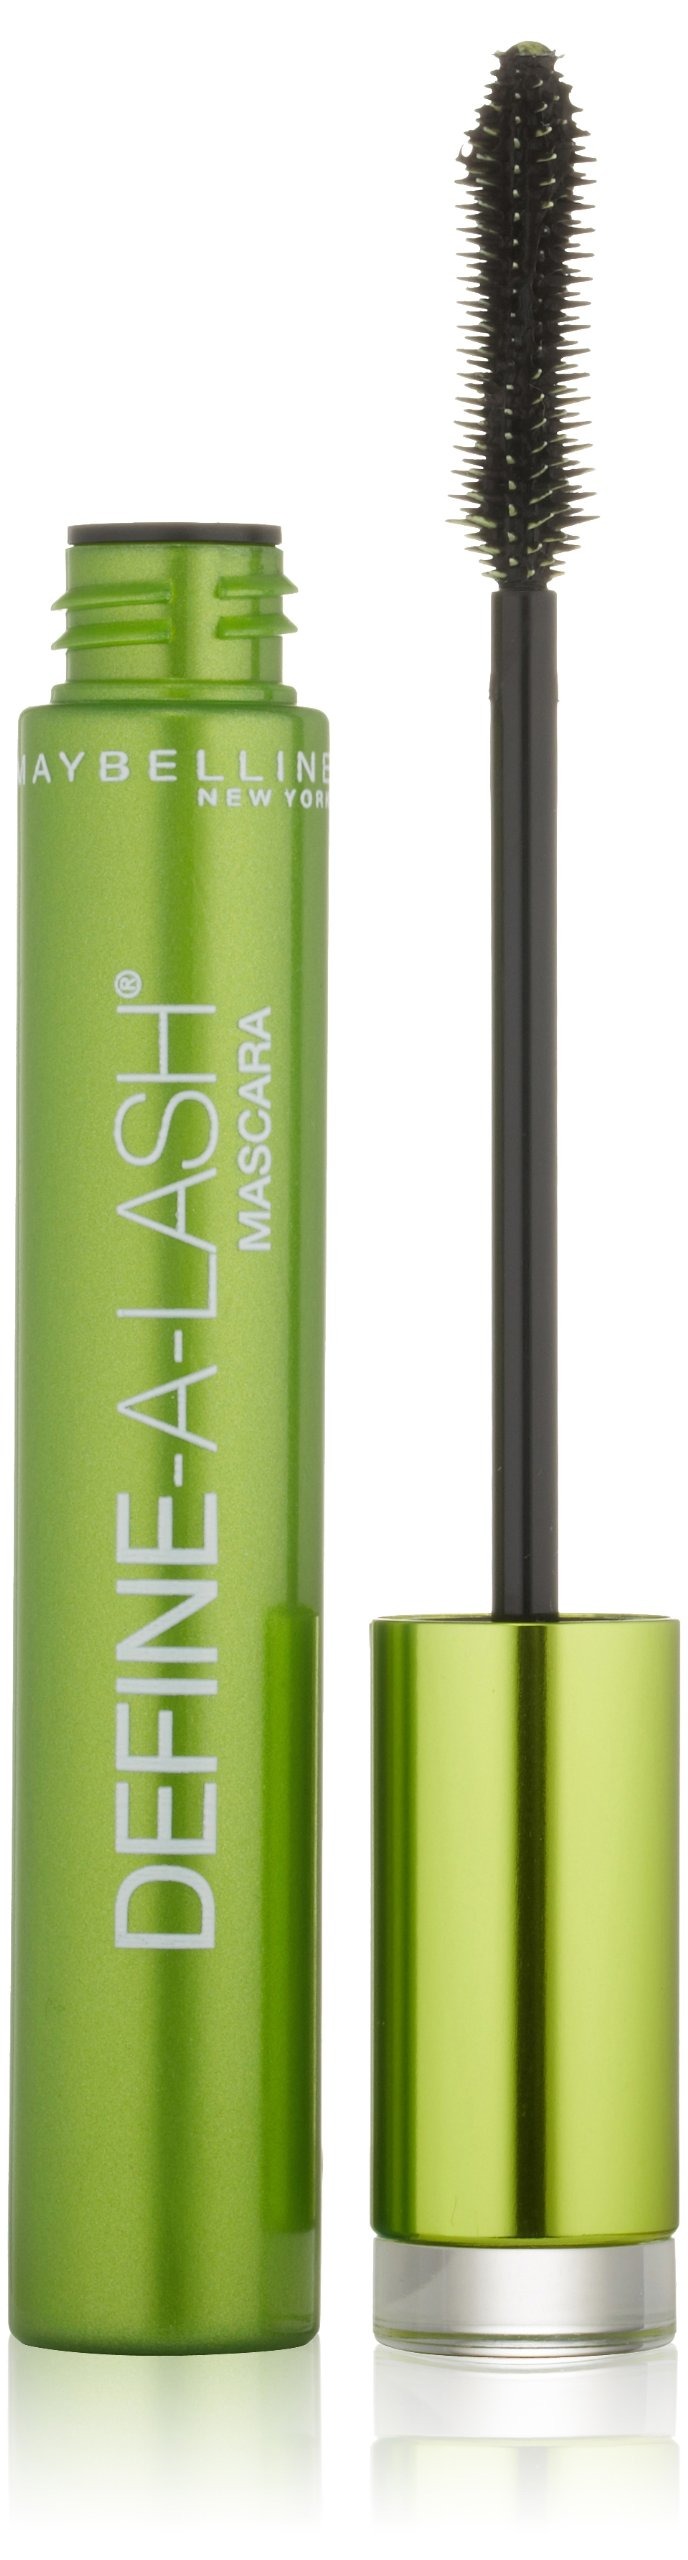
Item Name: Maybelline New York Define-A-Lash Lengthening Washable Mascara, Very Black, 0.22 Fluid Ounce
Bullet Point 1: Shaped to the lash, flexible brush
Bullet Point 2: Stunning length with clean definition zero clumps
Bullet Point 3: Ophthalmologist tested and contact lens safe
Value: 0.22
Unit: Fl Oz

Price: 10.605